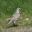
Label: bird